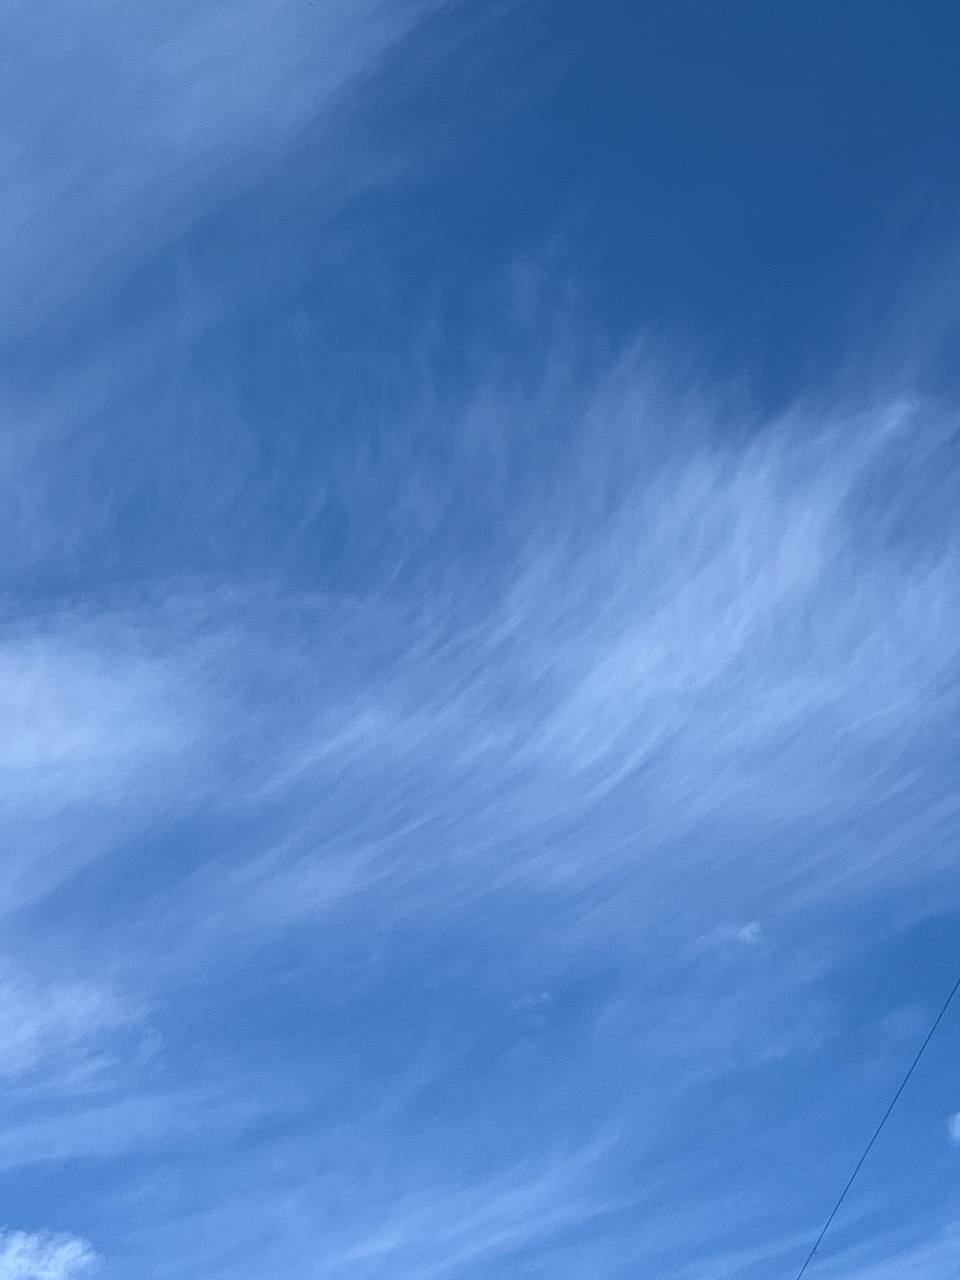
Cloud type: Cirrus